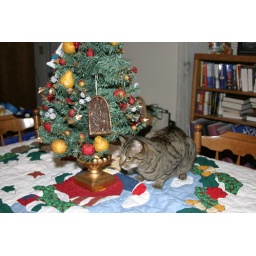
Silver was very interested in the little plastic tree and Christmasy throw I got out today.